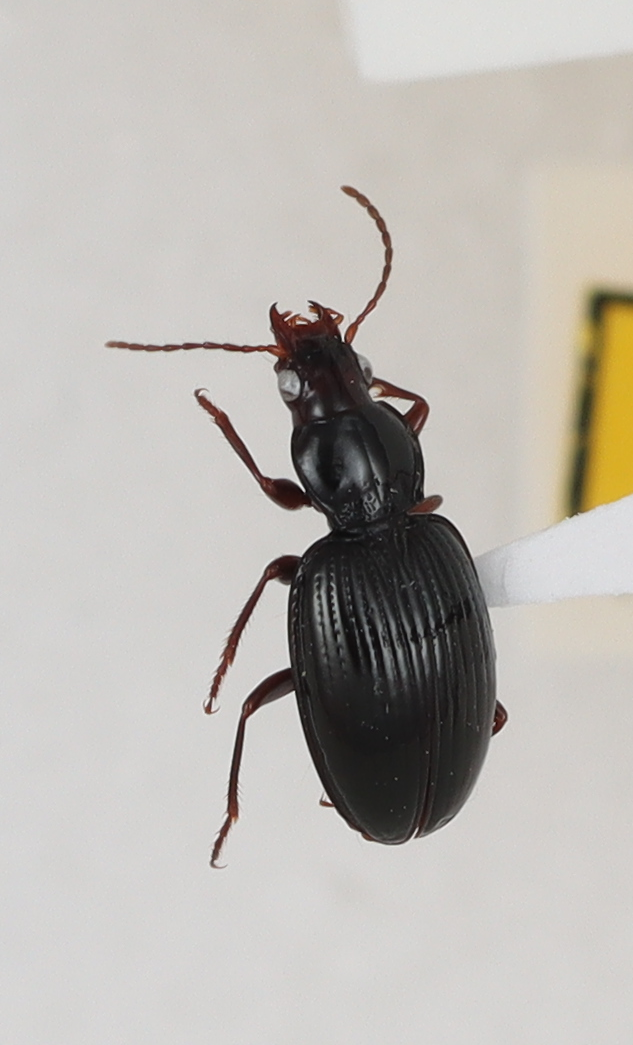
Scientific name: Mecyclothorax karschi
Plot: 14
Trap: W
Collected: 20190703